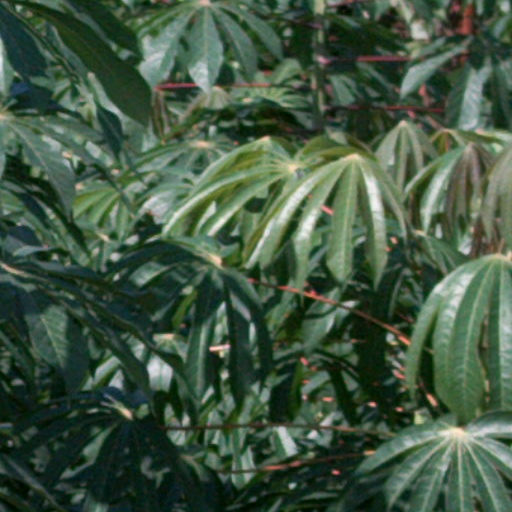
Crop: cassava